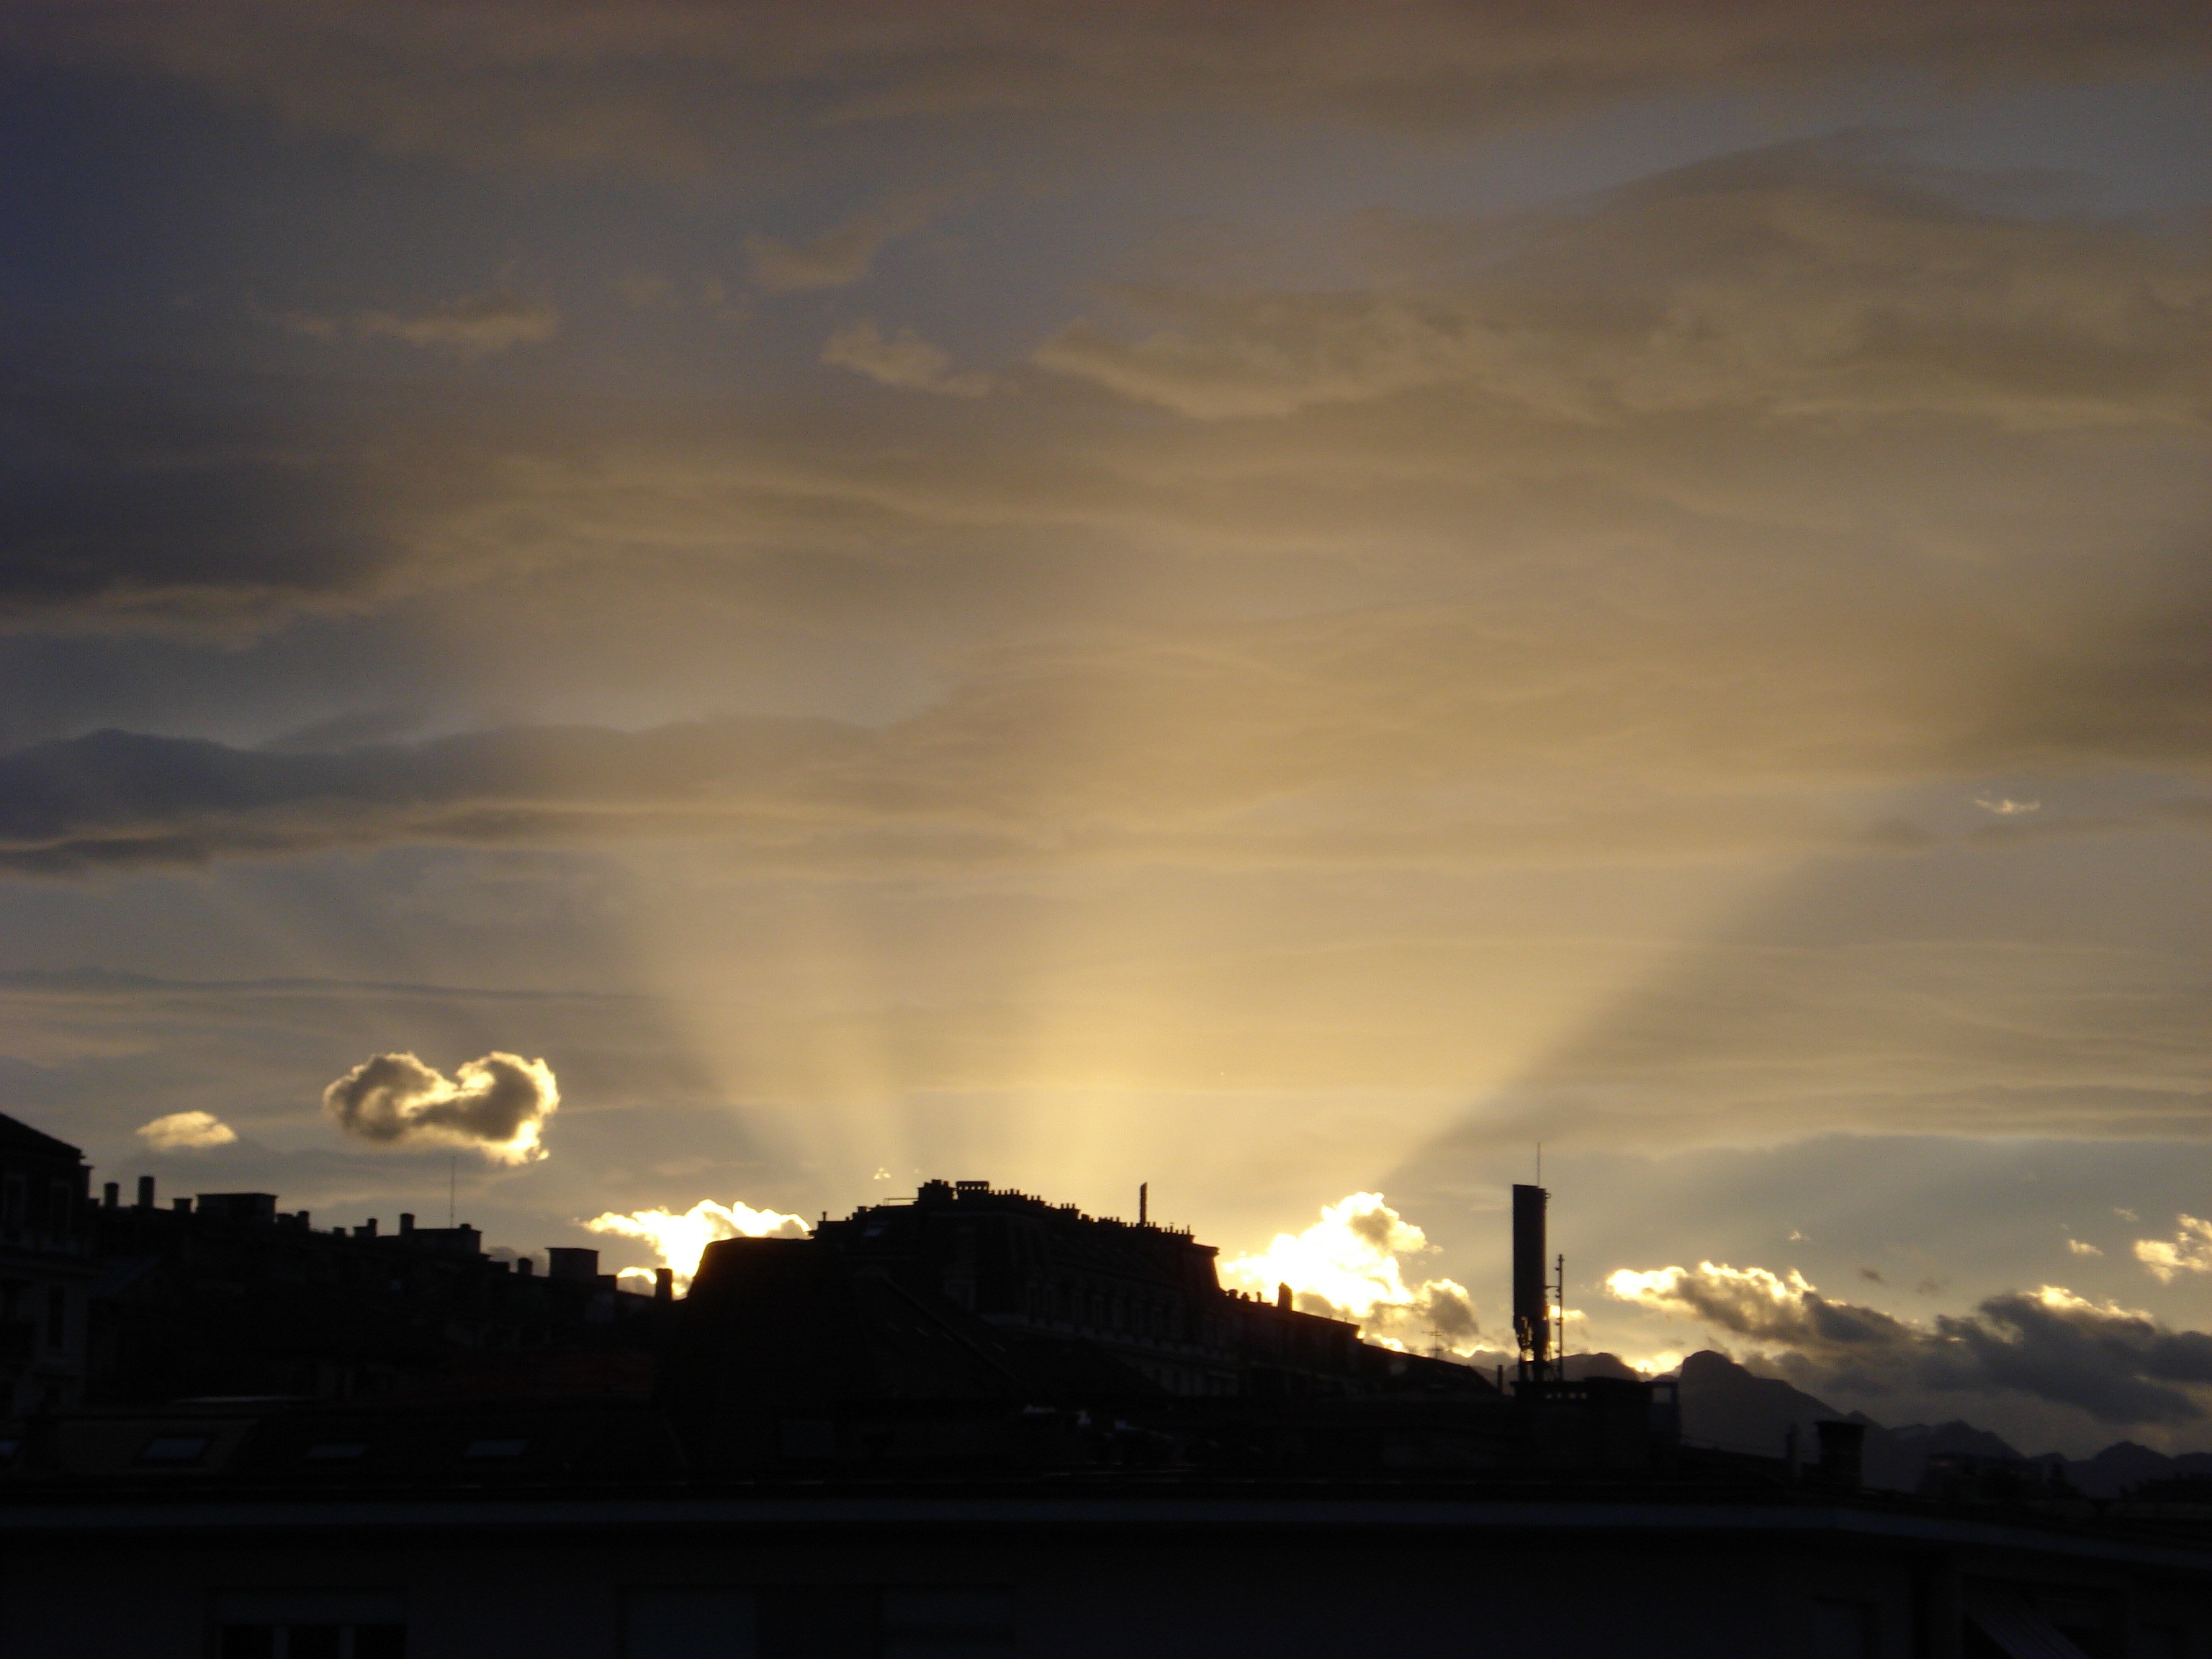
horizon, light, cloud, sky, sun, sunrise, sunset, night, sunlight, morning, dawn, atmosphere, dusk, evening, reflection, darkness, switzerland, rays, lausanne, afterglow, meteorological phenomenon, atmospheric phenomenon